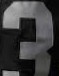
Number: 3